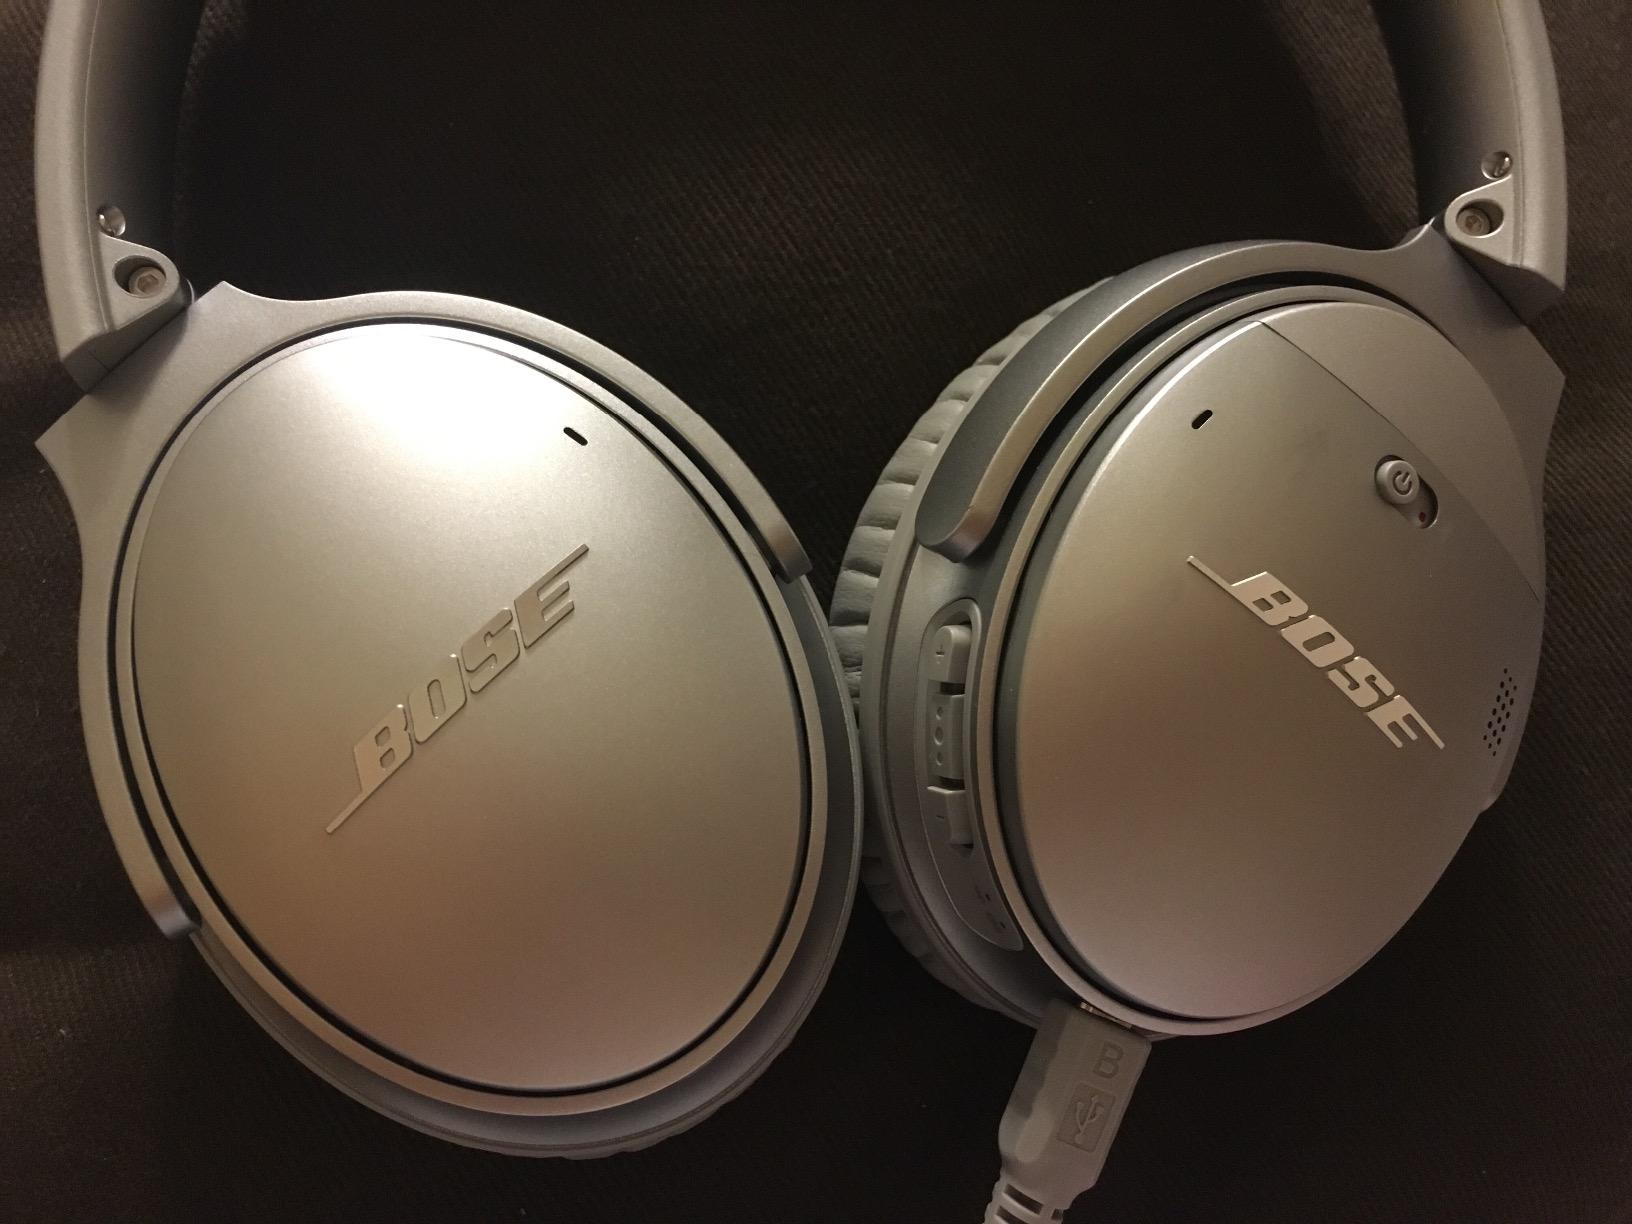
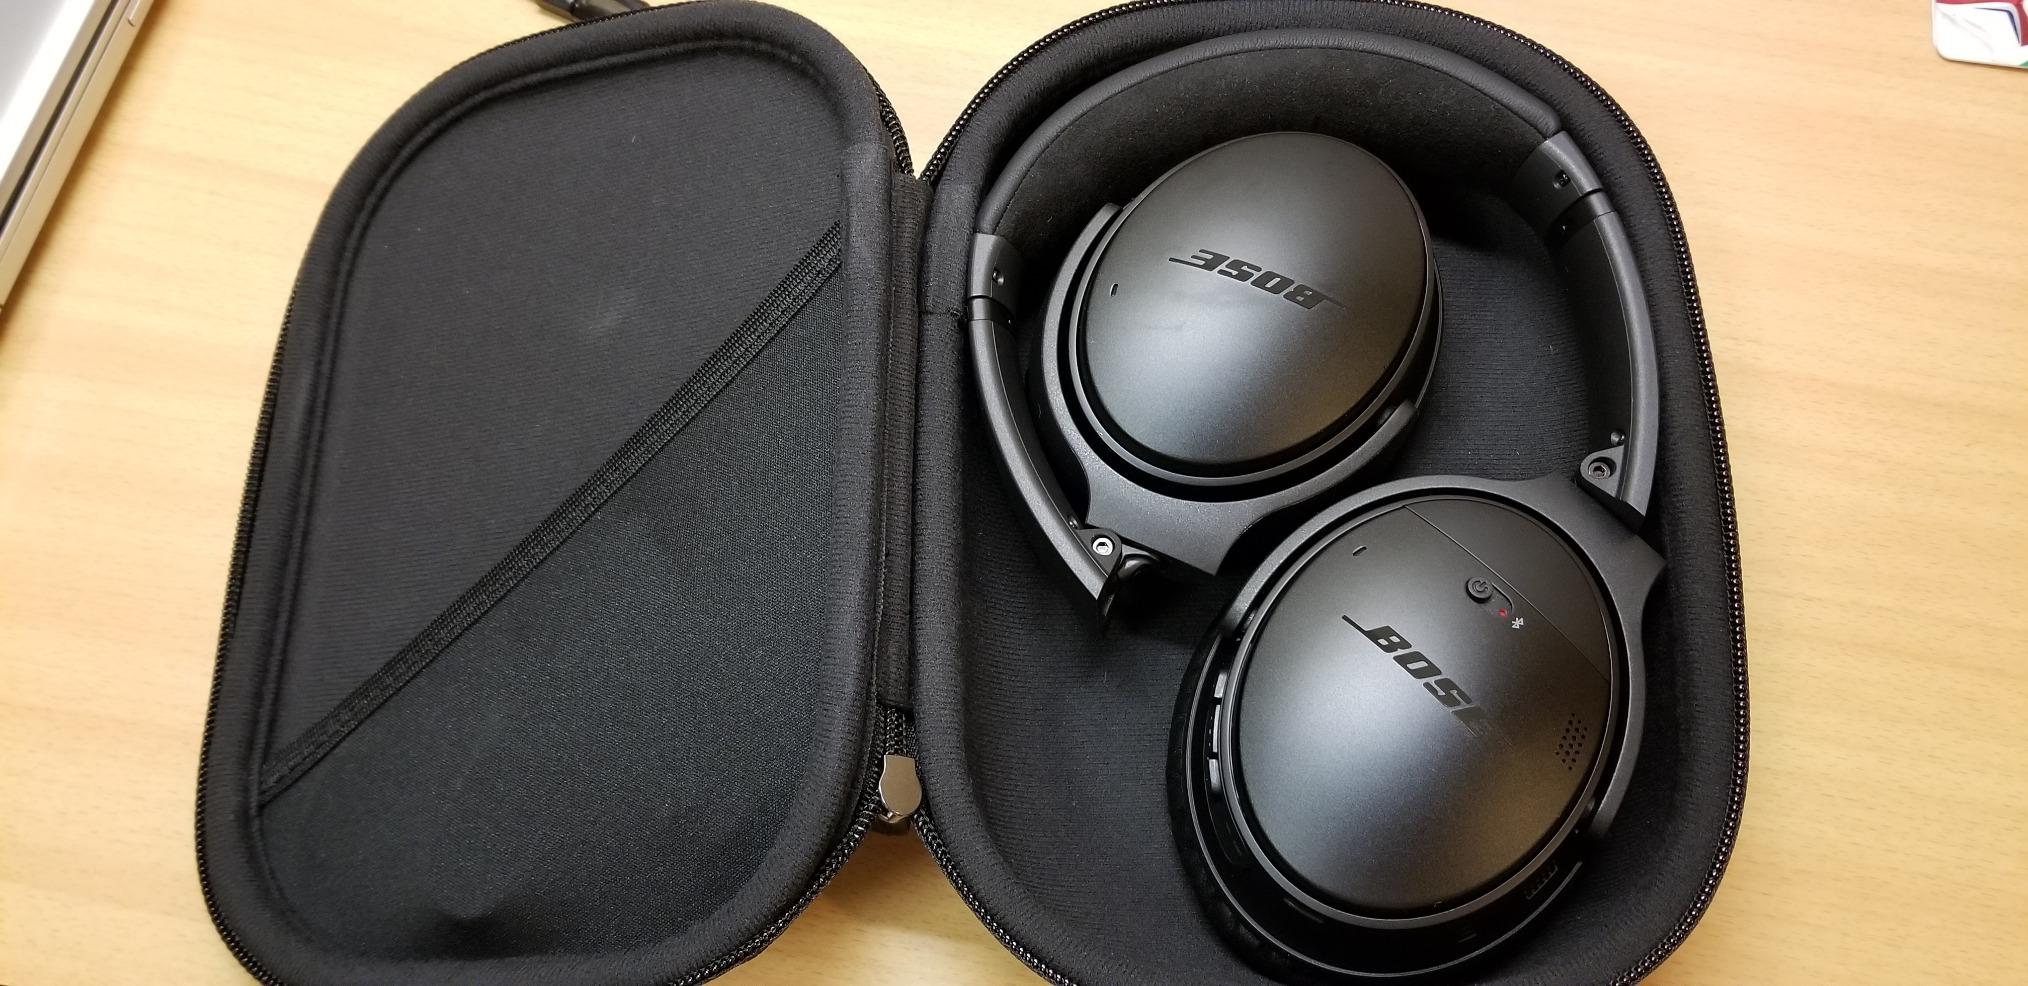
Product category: headphones
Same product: no